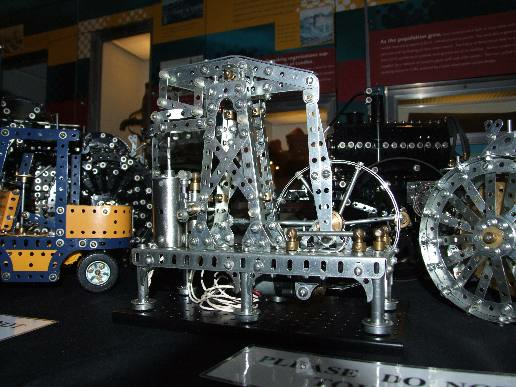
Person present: No